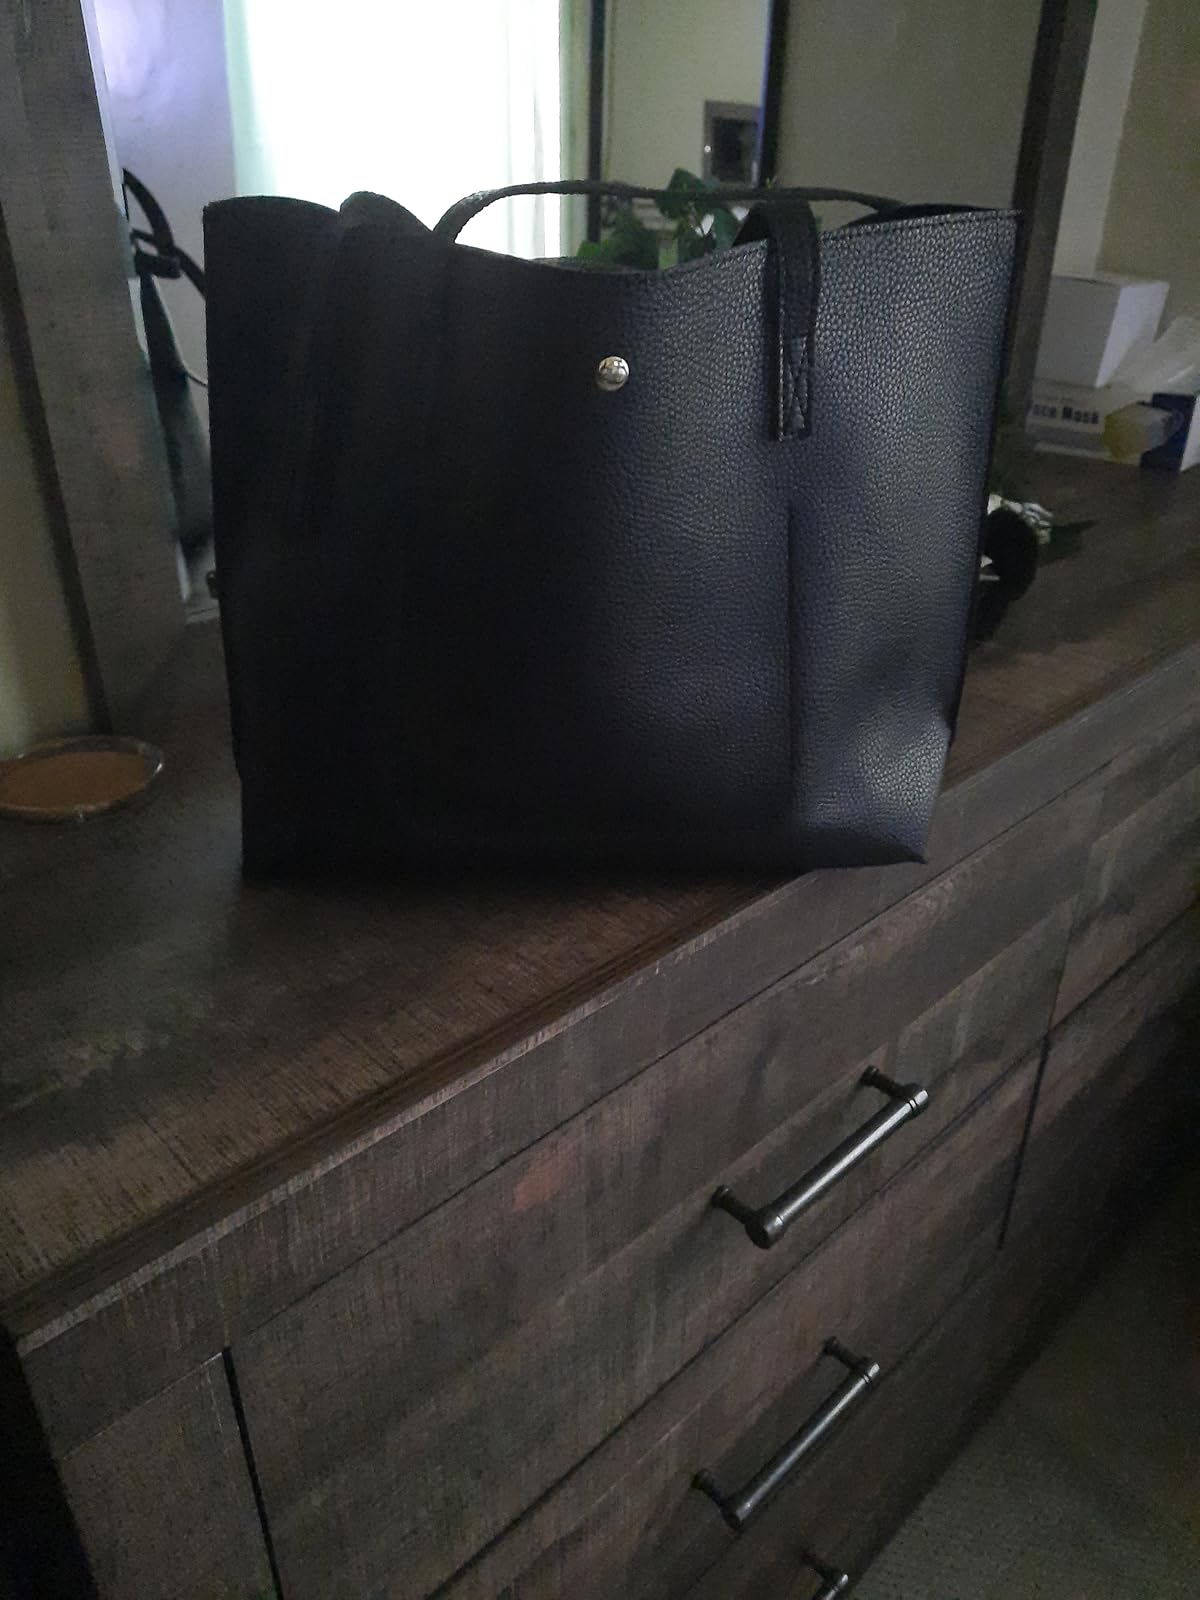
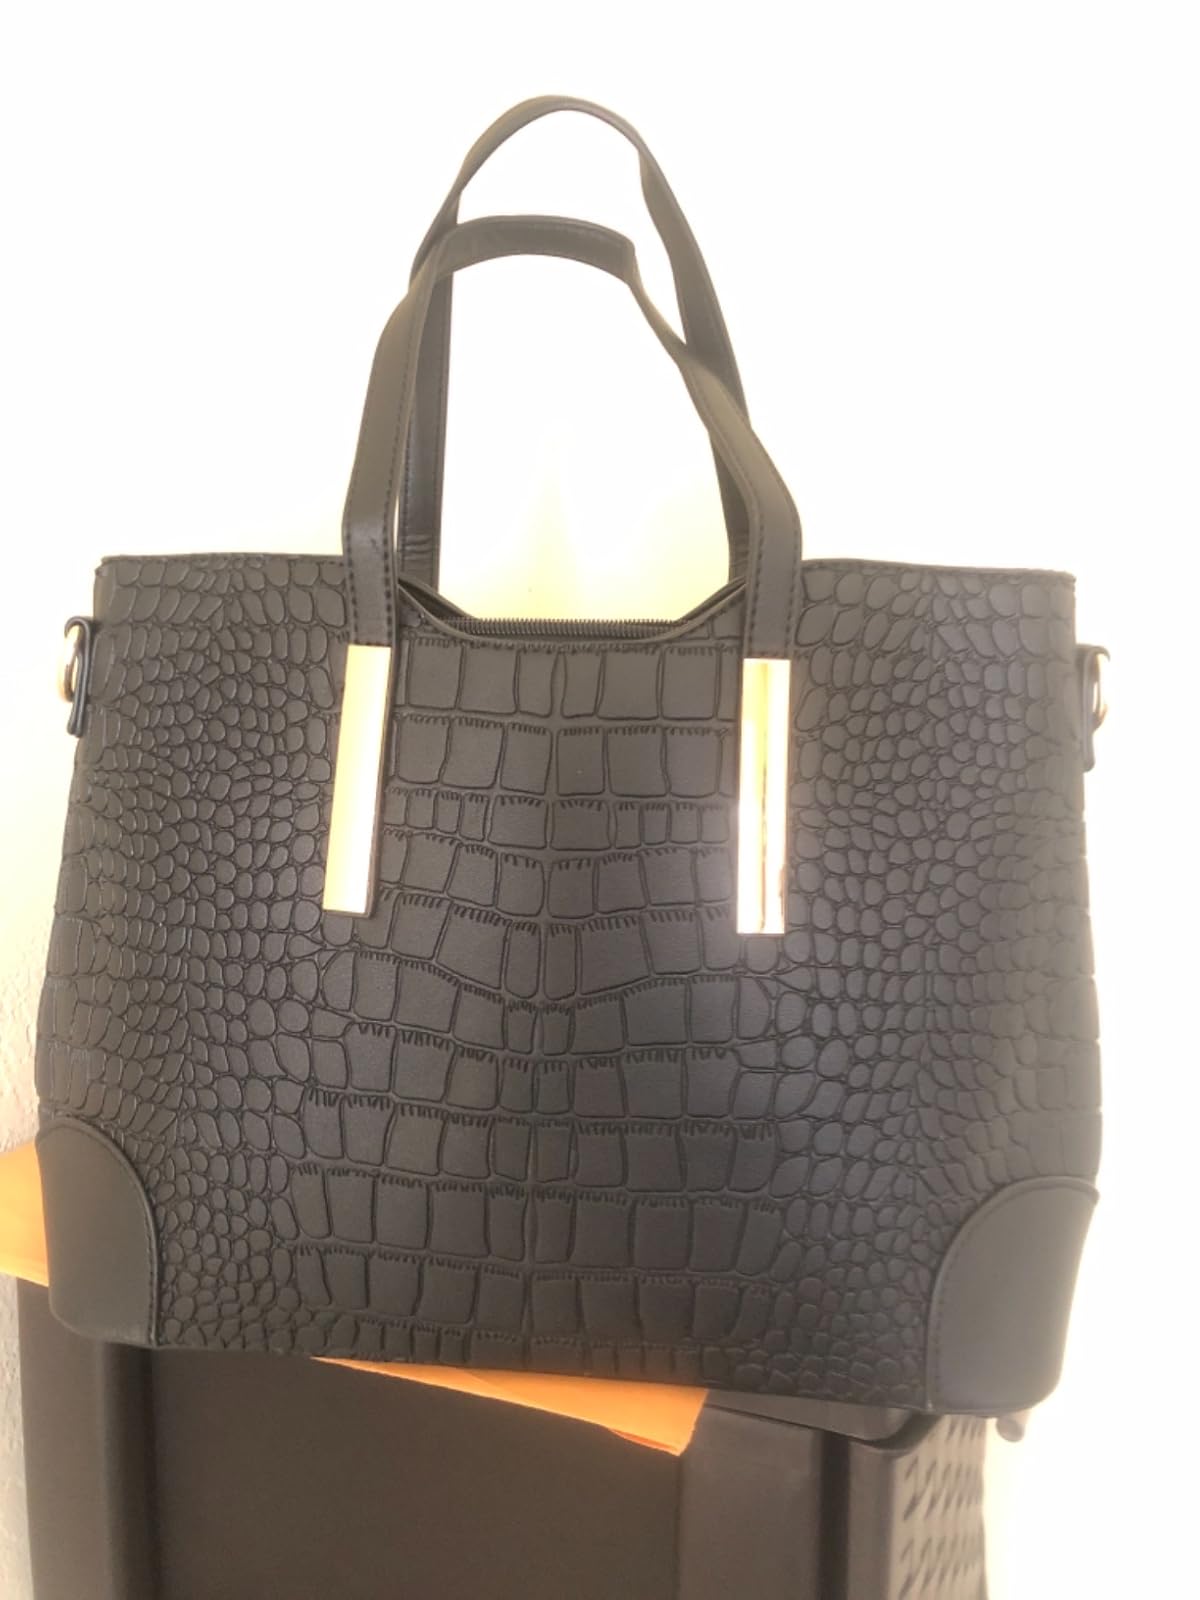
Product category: accessories_handbag
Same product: no